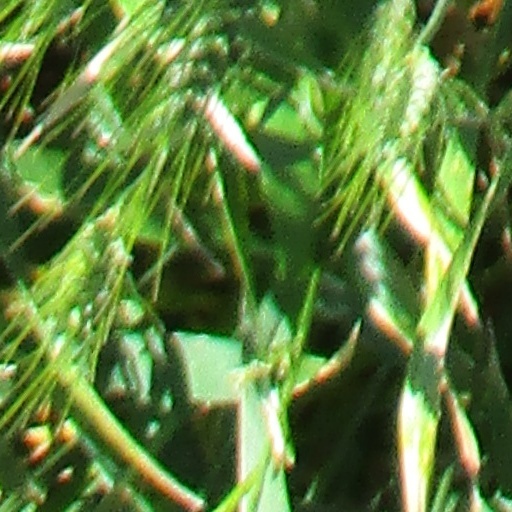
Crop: wheat